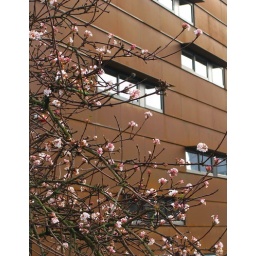
flowers against iron wall - bloemen tegen ijzeren muur